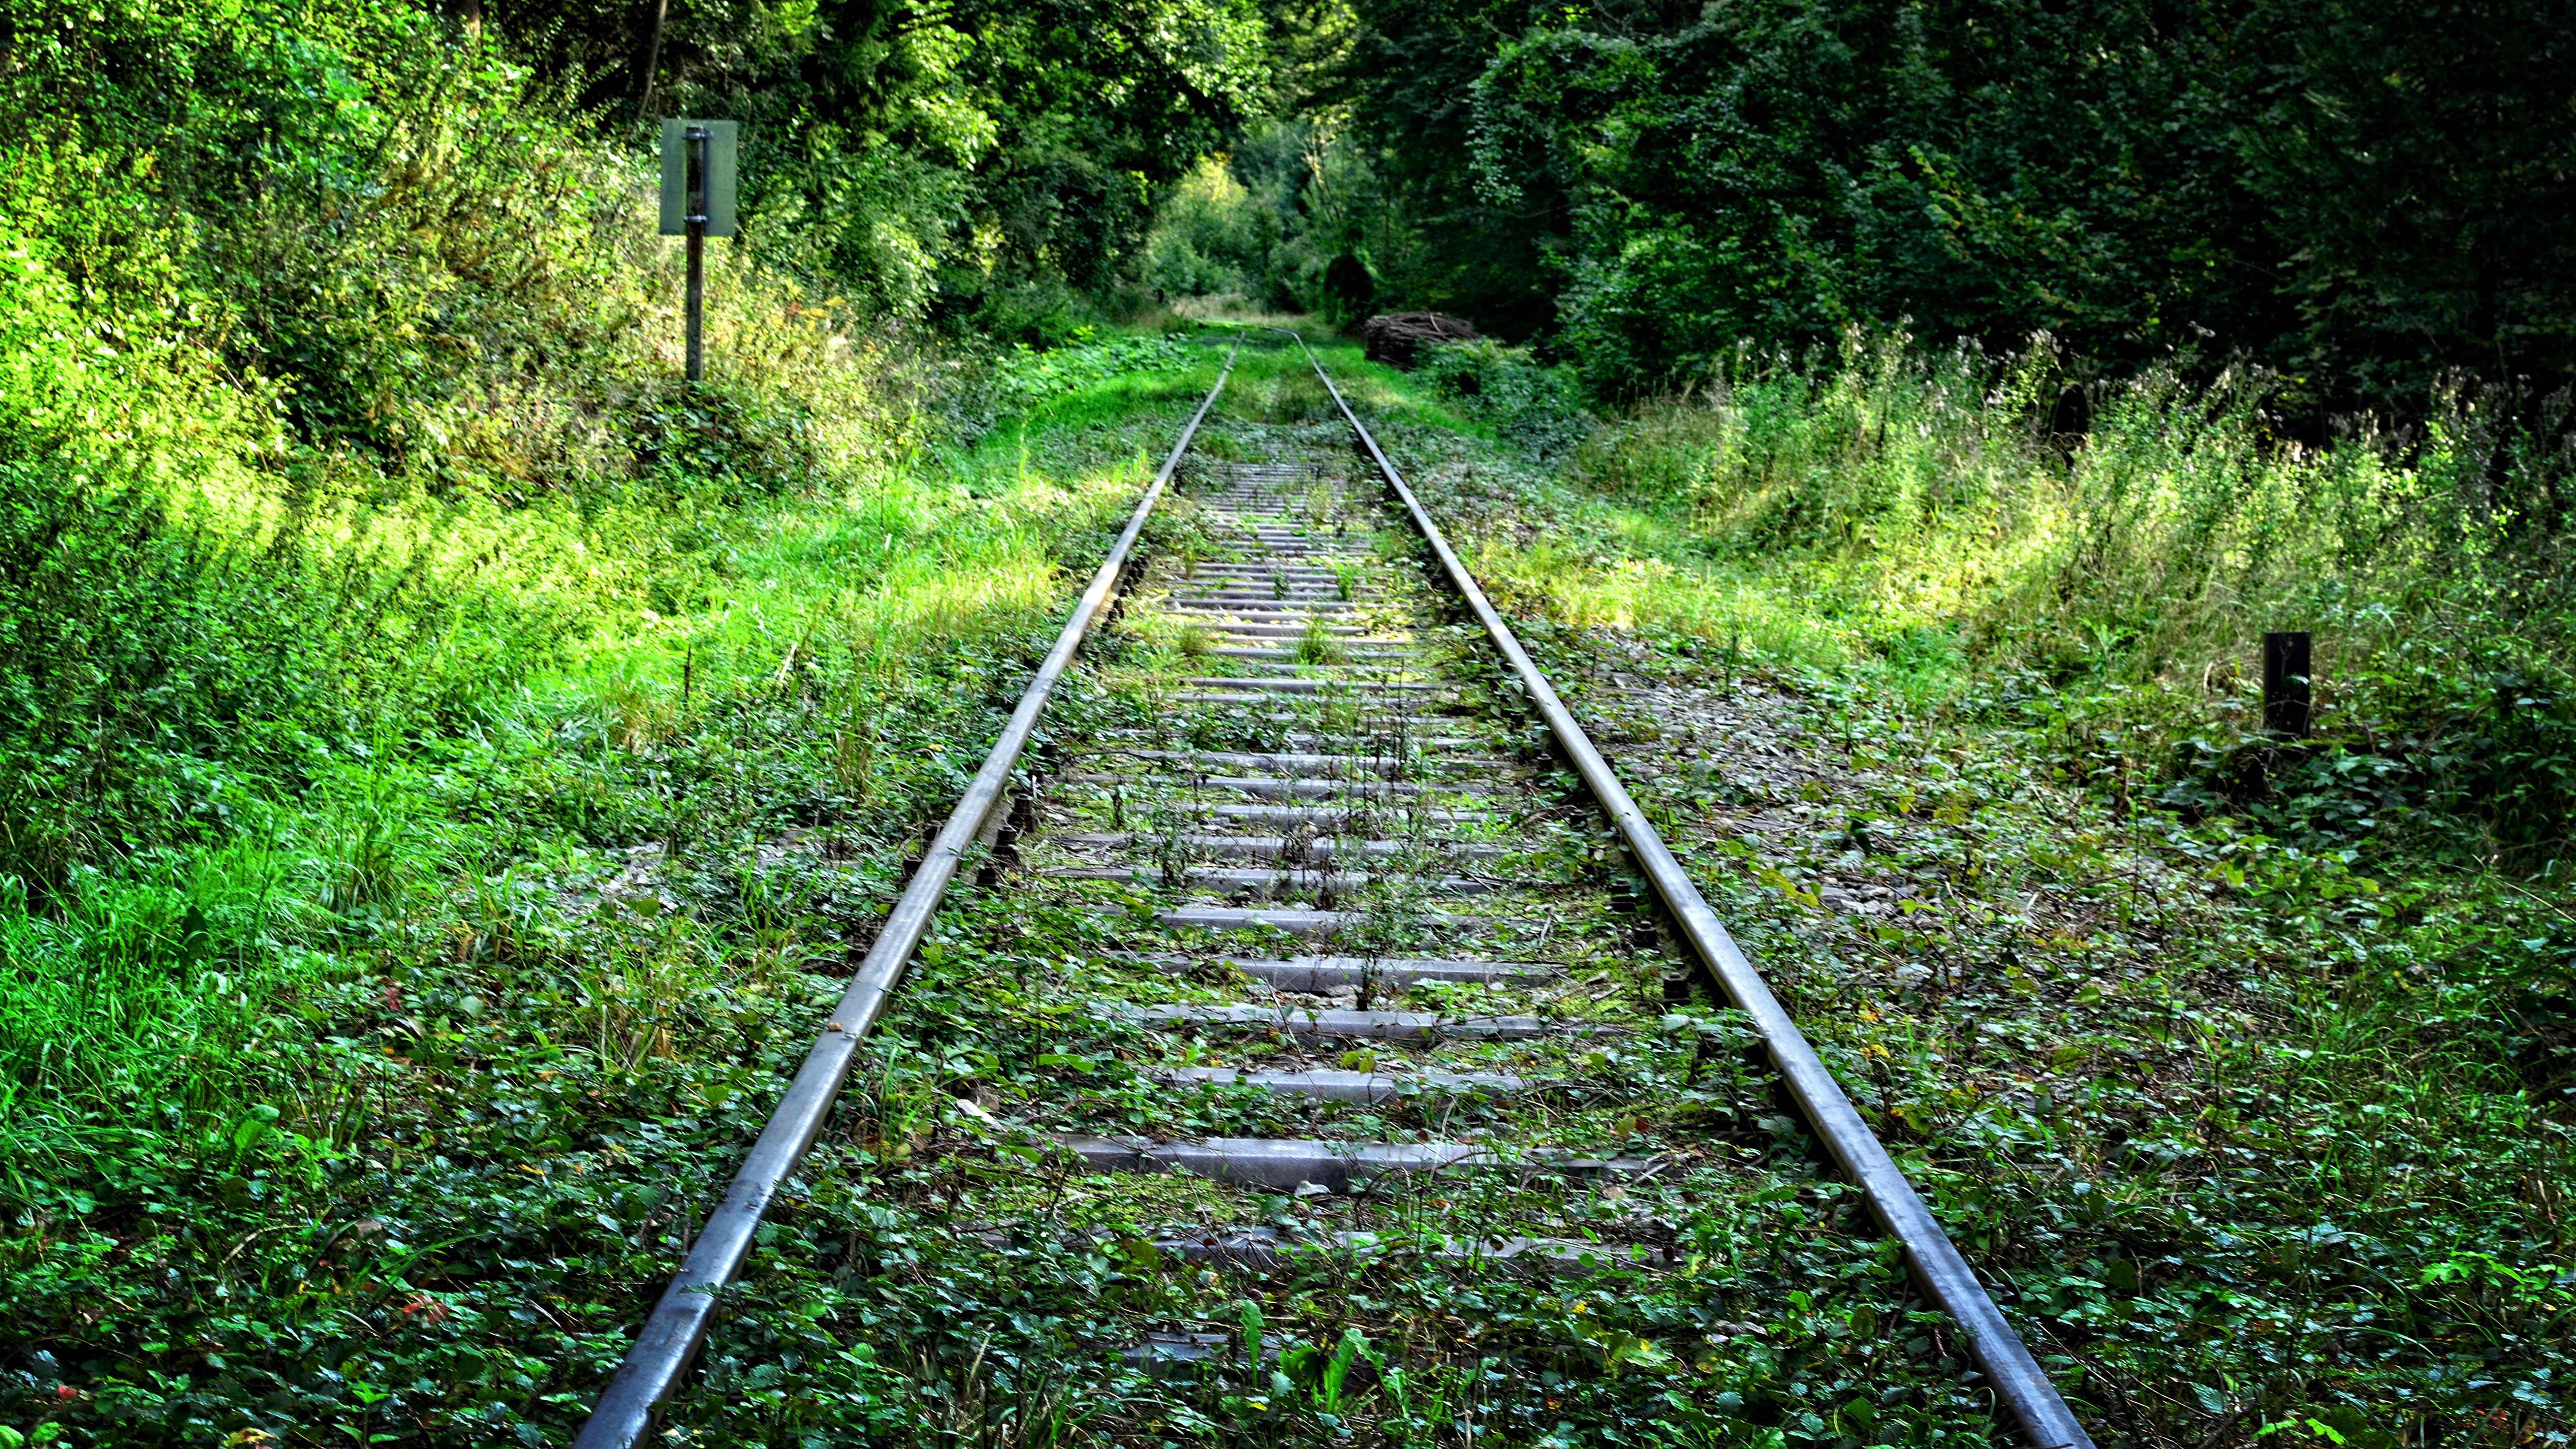
tree, forest, grass, track, sunlight, leaf, rail, alone, train, travel, transport, green, jungle, romance, nostalgia, lonely, woodland, habitat, away, leave, distant, gleise, logistics, railroad tracks, natural environment, rolling stock, ground rail